Grade (climbing)

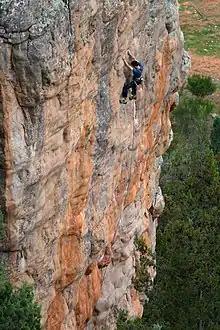
Climber on "Punks in the Gym", Mount Arapiles, grade 32 (Ewbank) and the world's first-ever 8b+ (French), 5.14a (American) route.

The most complex grading system is the British E-grade system (or British trad grade), which uses two separate open-ended grades for each route. This structure is particularly adapted to traditional climbing routes (which are more common in Britain), but it is still considered complex and unlike the American YDS system (which has the R/X labels for traditional climbing routes), never came into wider use for traditional climbing outside of Britain. Within Britain, the French sport grade is more popular for British bolted sport climbing routes. As of April 2024, the highest consensus E-grade on a traditional route in Britain was on "Lexicon" (E11 7a) and on "Rhapsody" (E11 7a), which are considered equivalent to American 5.14 R or French f8b+/f8c+. Outside of Britain, the highest E-grade was "Bon Voyage" in Annot, France at E12, or 5.14d / 9a.